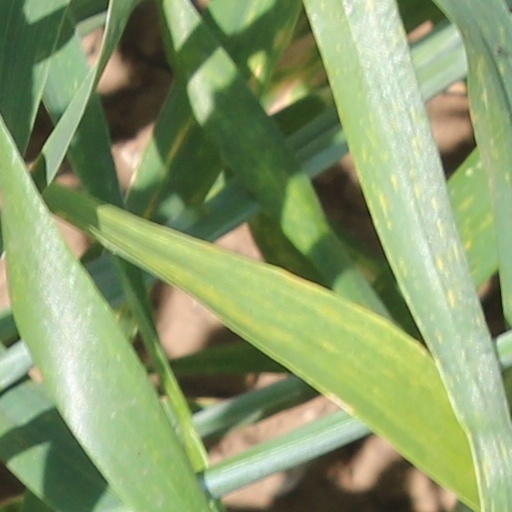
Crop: wheat